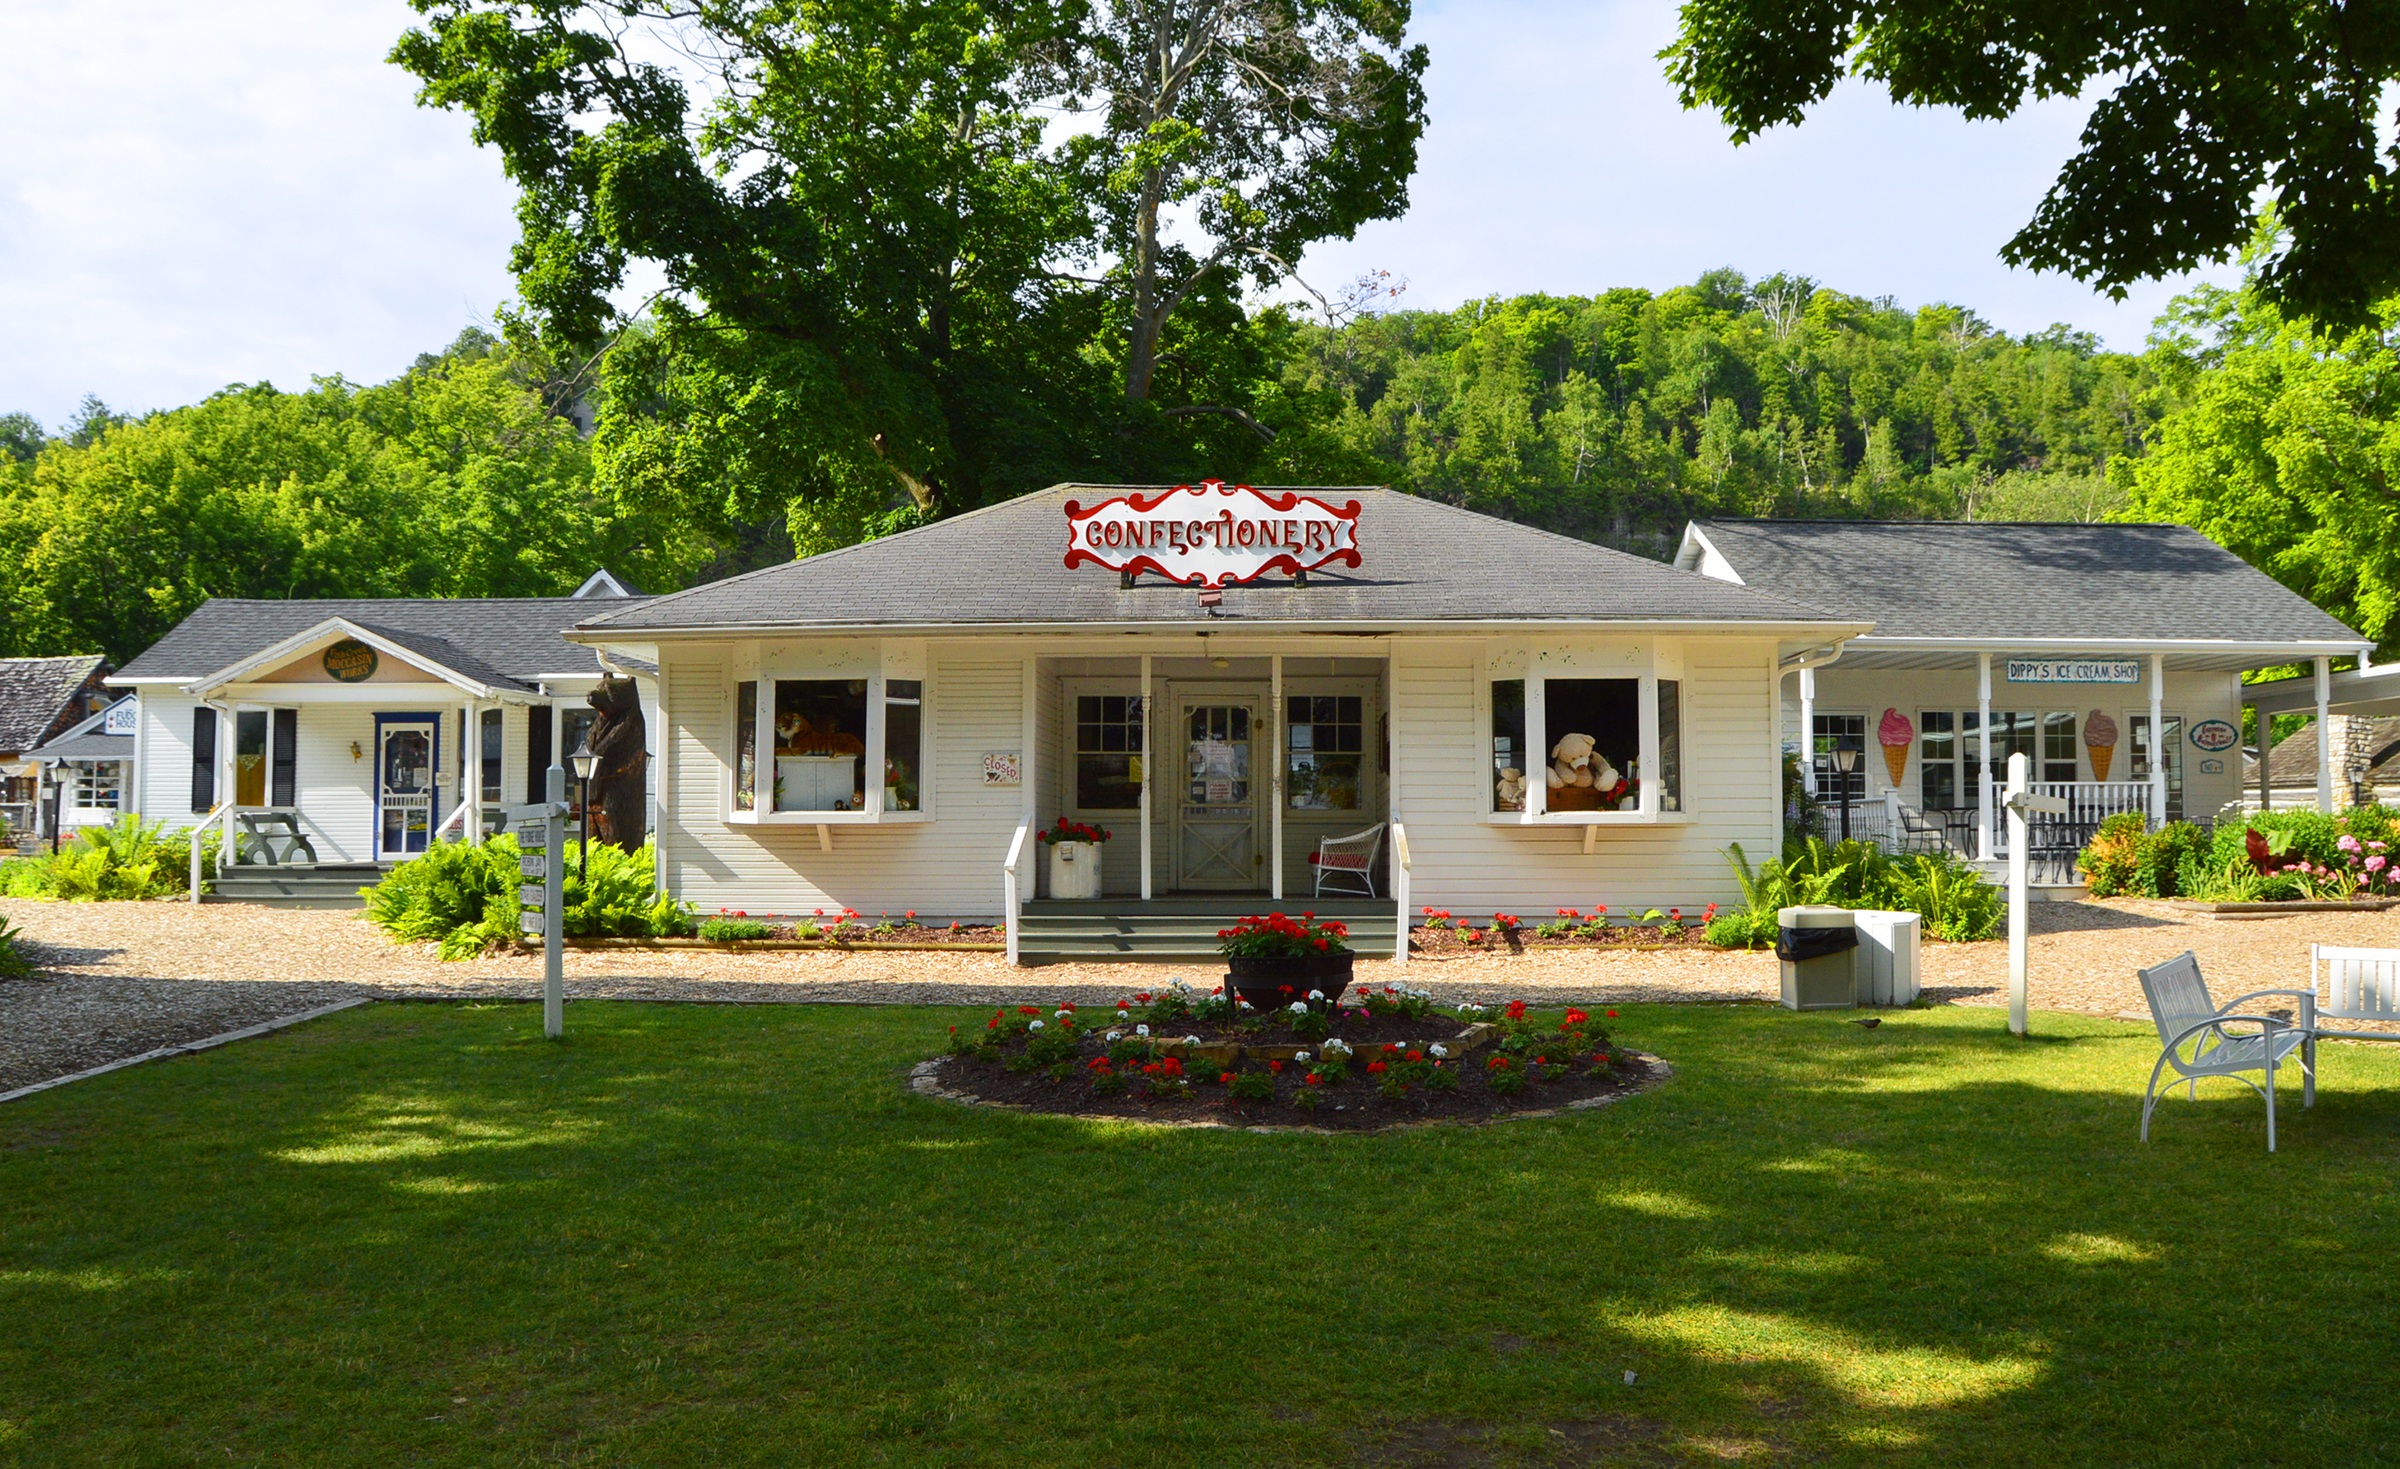
lawn, house, building, home, cottage, property, bakery, resort, candy, estate, confectionery, real estate